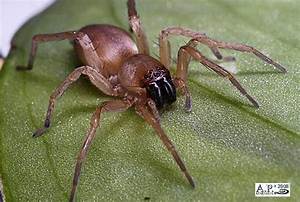
Label: spider